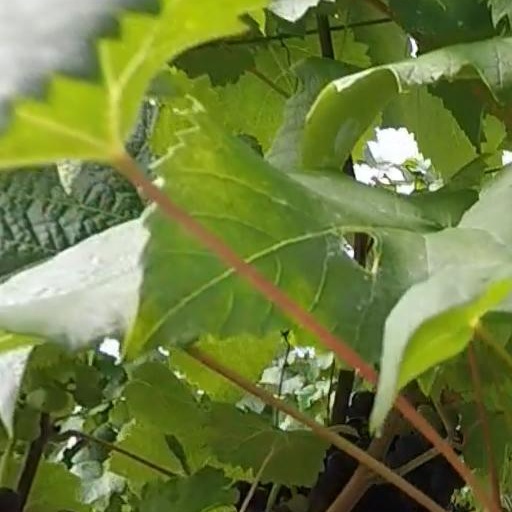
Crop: grape